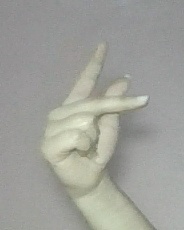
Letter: dha